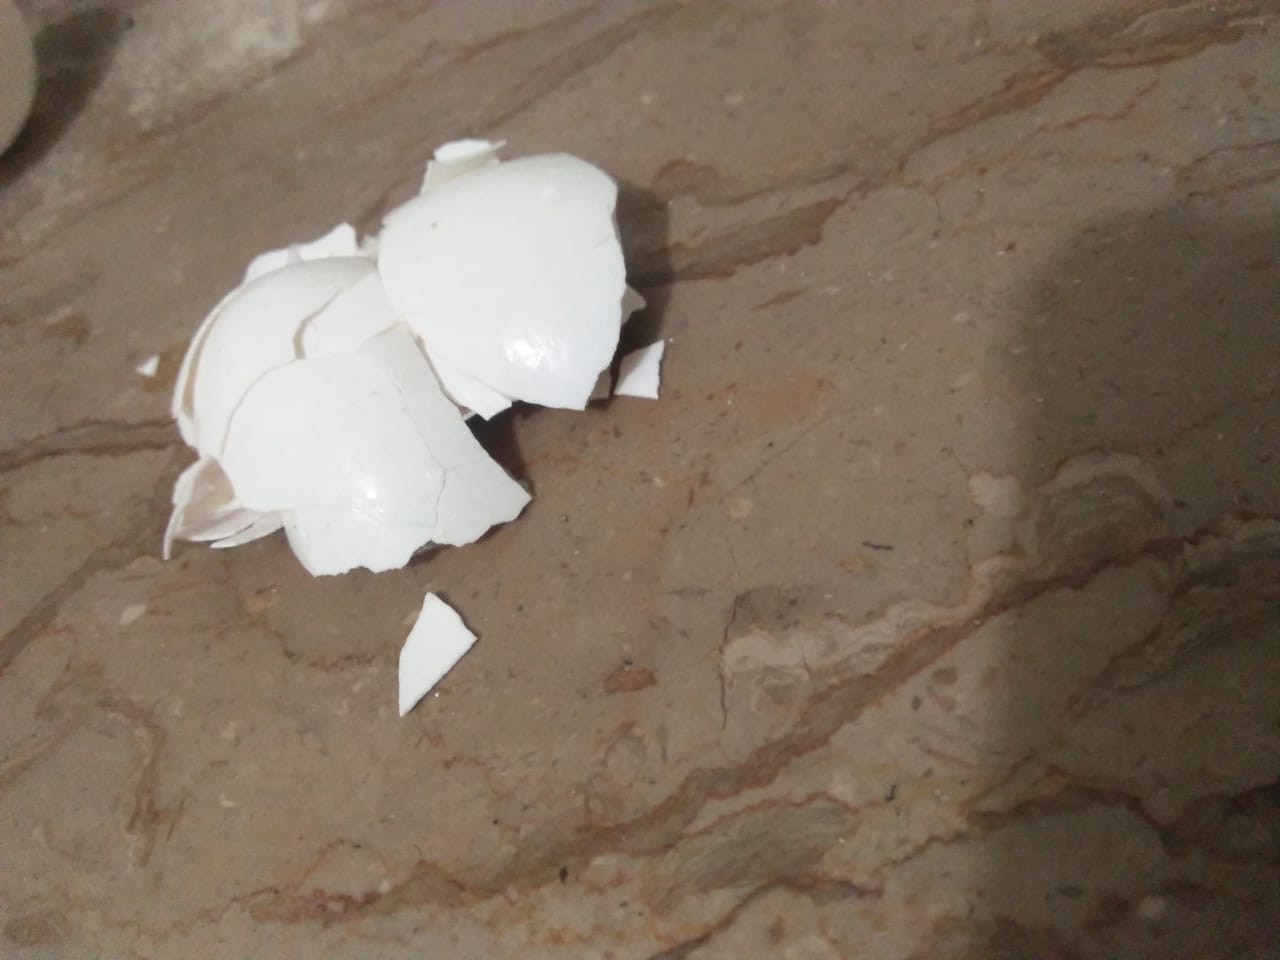
Label: eggshells